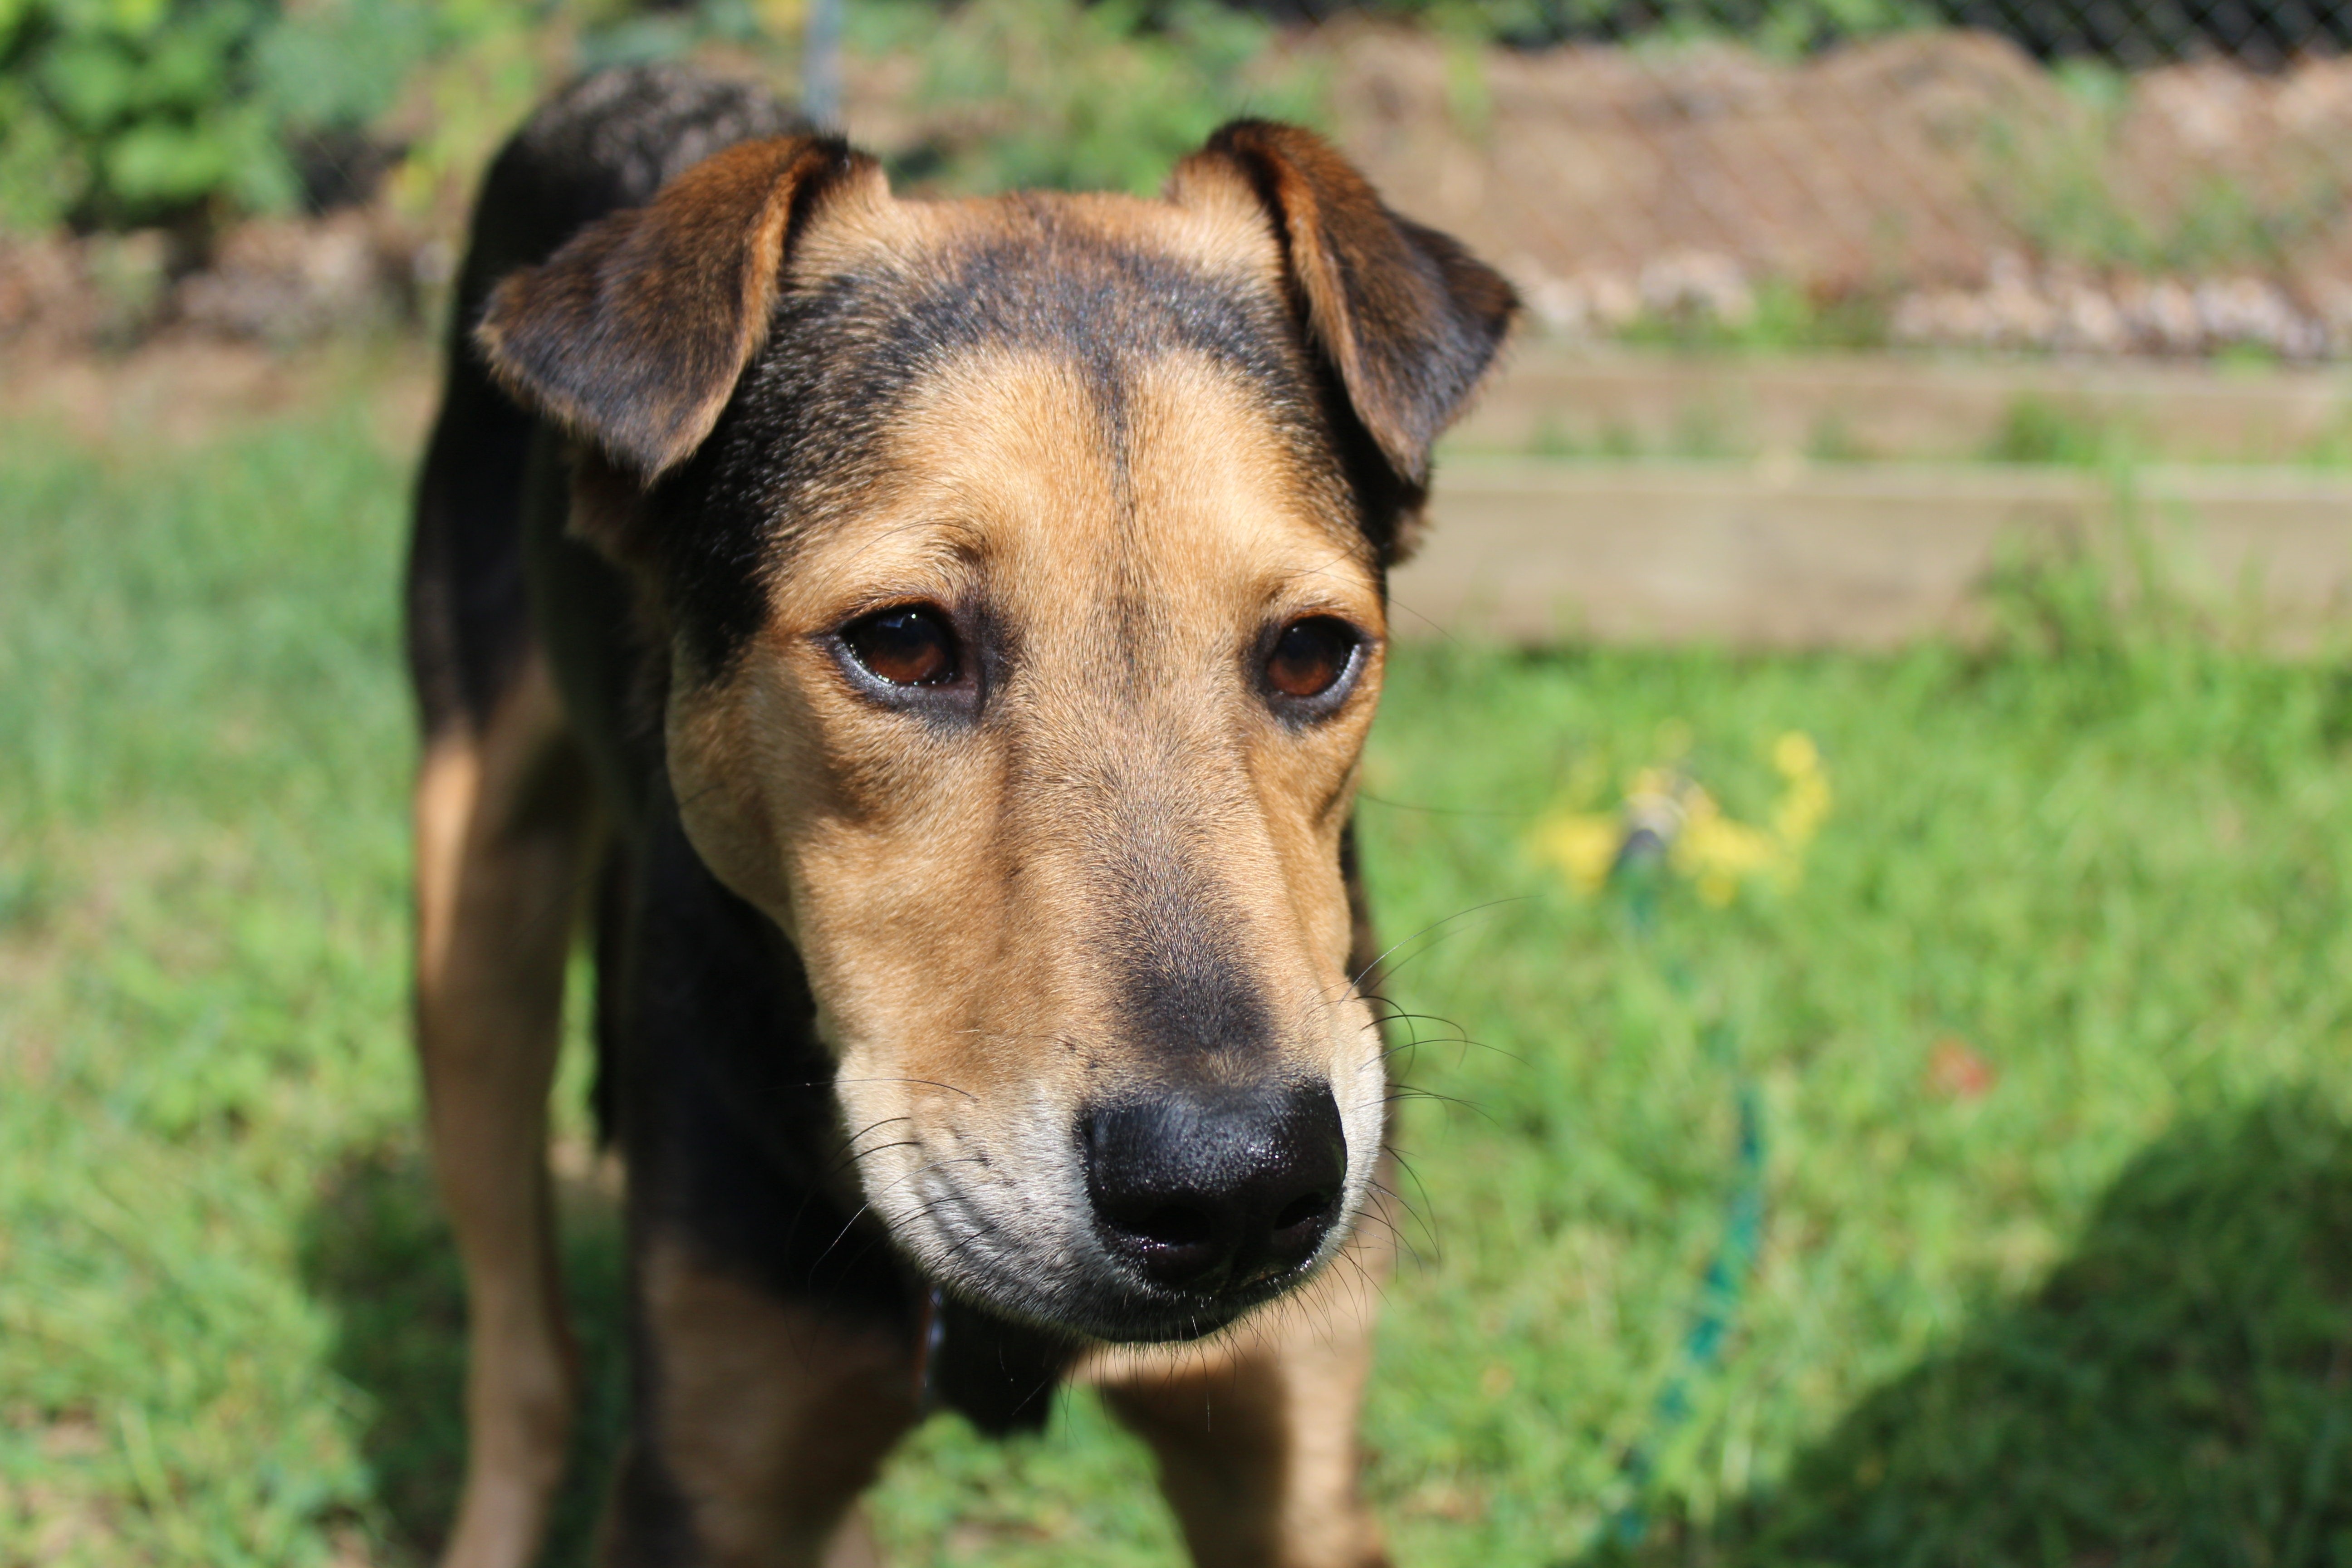
puppy, dog, mammal, shepherd, vertebrate, dog breed, terrier, rescue dog, patterdale terrier, street dog, dog like mammal, shelter dog